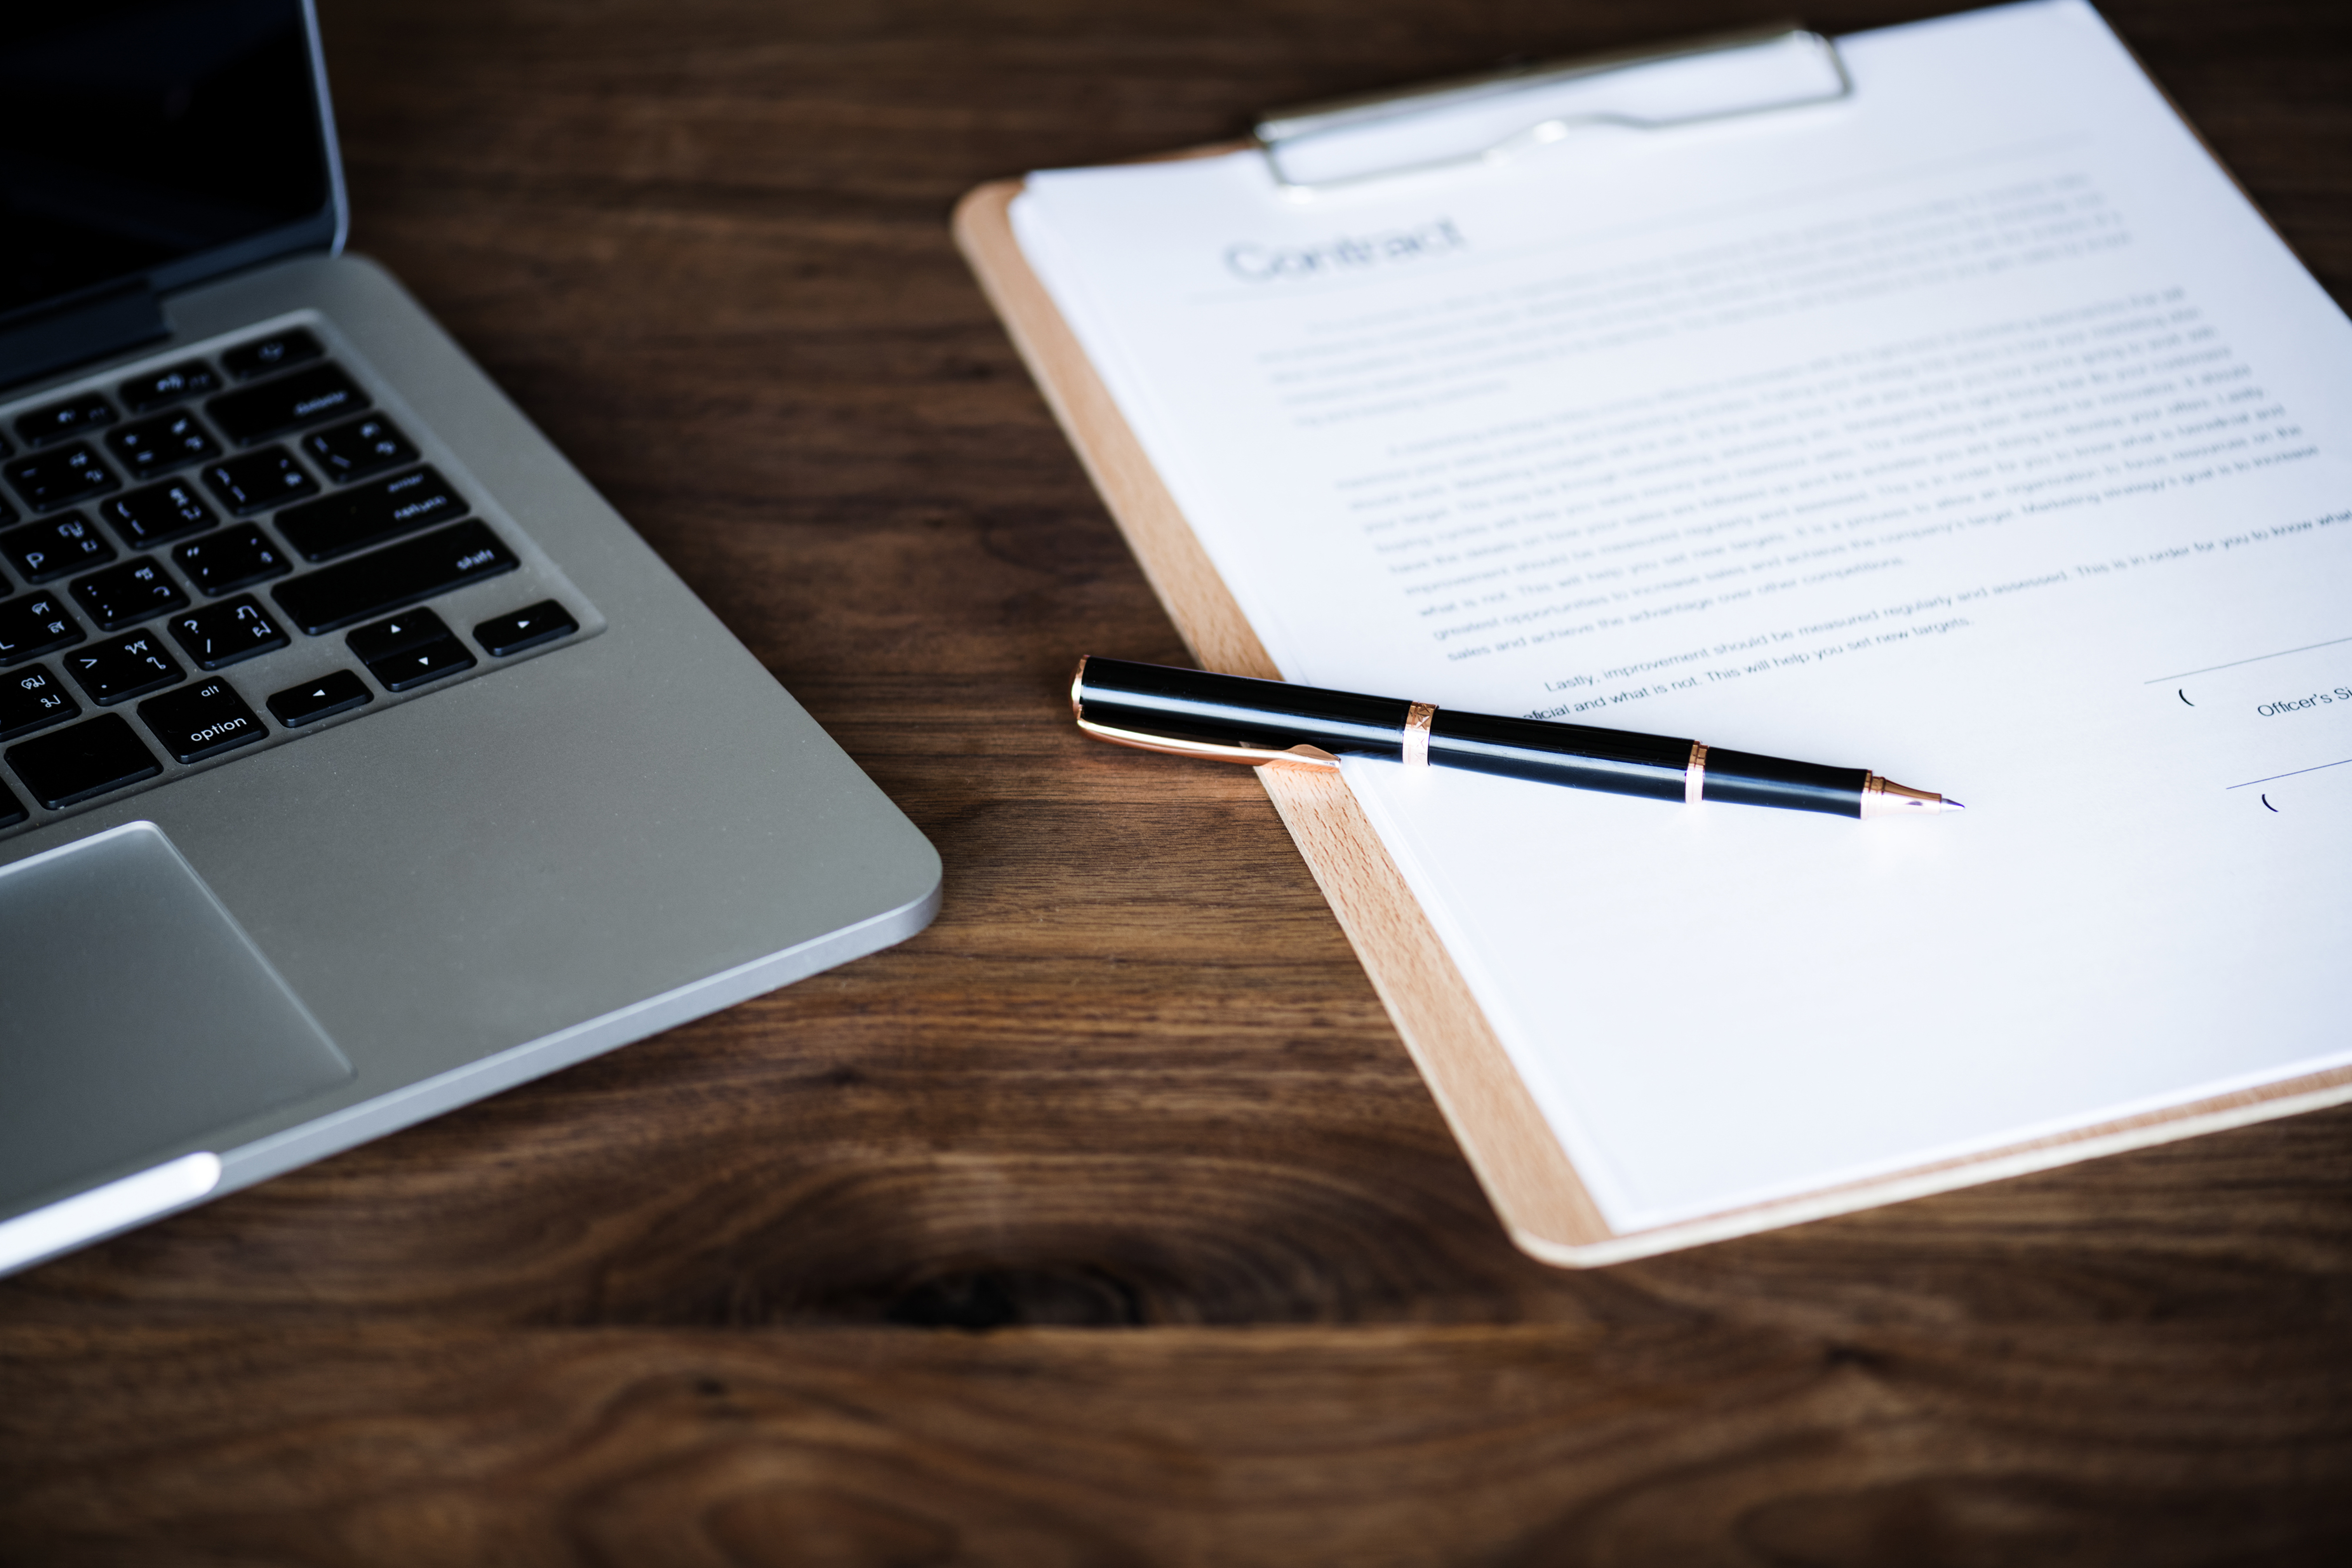
application, business, closeup, computer, contract, data, digital device, entrepreneur, eyeglasses, finance, financial, flat lay, flatlay, form, information, laptop, marketing, network, nobody, notebook, objects, paper, pen, startup, table, wireless, wooden table, workplace, workspace, text, font, office equipment, technology, electronic device, writing instrument accessory, Material property, office supplies, writing, ball pen, handwriting, writing implement, stationery, gadget, paper product, stylus, brand, desk